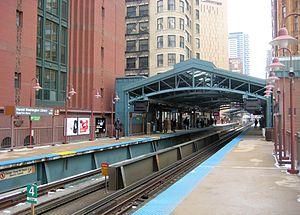
Harold Washington Library-State/Van Buren est une station du métro de Chicago sur le côté sud de l’Union Loop. Elle est ainsi nommée parce qu'elle permet un accès direct au deuxième étage du bâtiment de la Harold Washington Library.